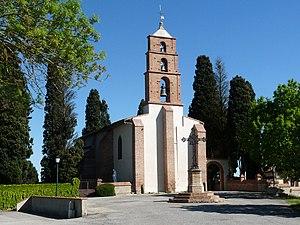
Eglise de St-Pierre-de-Lages, Haute-Garonne, France
La liste des églises de la Haute-Garonne recense de manière exhaustive les églises situées dans le département français de la Haute-Garonne.
Saint-Pierre-de-Lages est une commune française située dans le département de la Haute-Garonne, en région Occitanie.